Lydia Ko

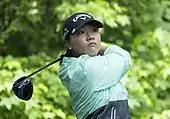
Ko at the 2016 Kingsmill Championship

Ko won four times in 2016. Ko's 2016 started where she left off from 2015, winning the ISPS Handa New Zealand Women's Open for a third time in four years by two shots from Choi Hye-jin, Felicity Johnson, and Nanna Koerstz Madsen. Just 11 minutes before she was due to tee off for her final round, an earthquake struck, with Ko vowing to donate her prize money to charity to help those affected.